History of Poland during the Jagiellonian dynasty

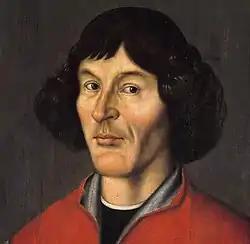
Nicolaus Copernicus

In a situation analogous with that of other European countries, the progressive internal decay of the Polish Church created conditions favorable for the dissemination of the Reformation ideas and currents. For example, there was a chasm between the lower clergy and the nobility-based Church hierarchy, which was quite laicized and preoccupied with temporal issues, such as power and wealth, and often corrupt. The middle nobility, which had already been exposed to the Hussite reformist persuasion, increasingly looked at the Church's many privileges with envy and hostility.